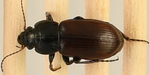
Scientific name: Amara alpina
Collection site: Niwot Ridge NEON (NIWO), plot NIWO_006